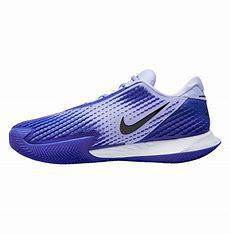
Brand: Nike
Model: Court Air Zoom Vapor Cage 4